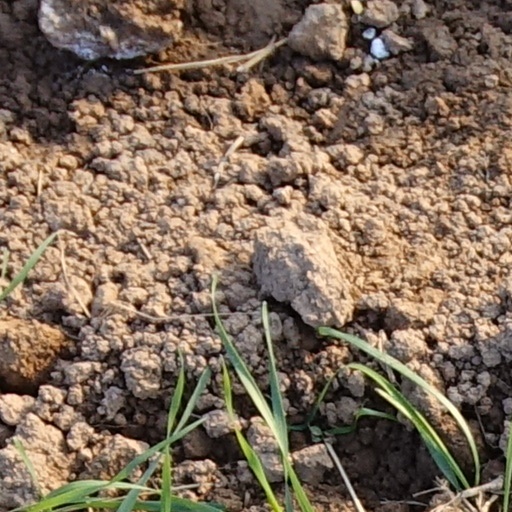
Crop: wheat